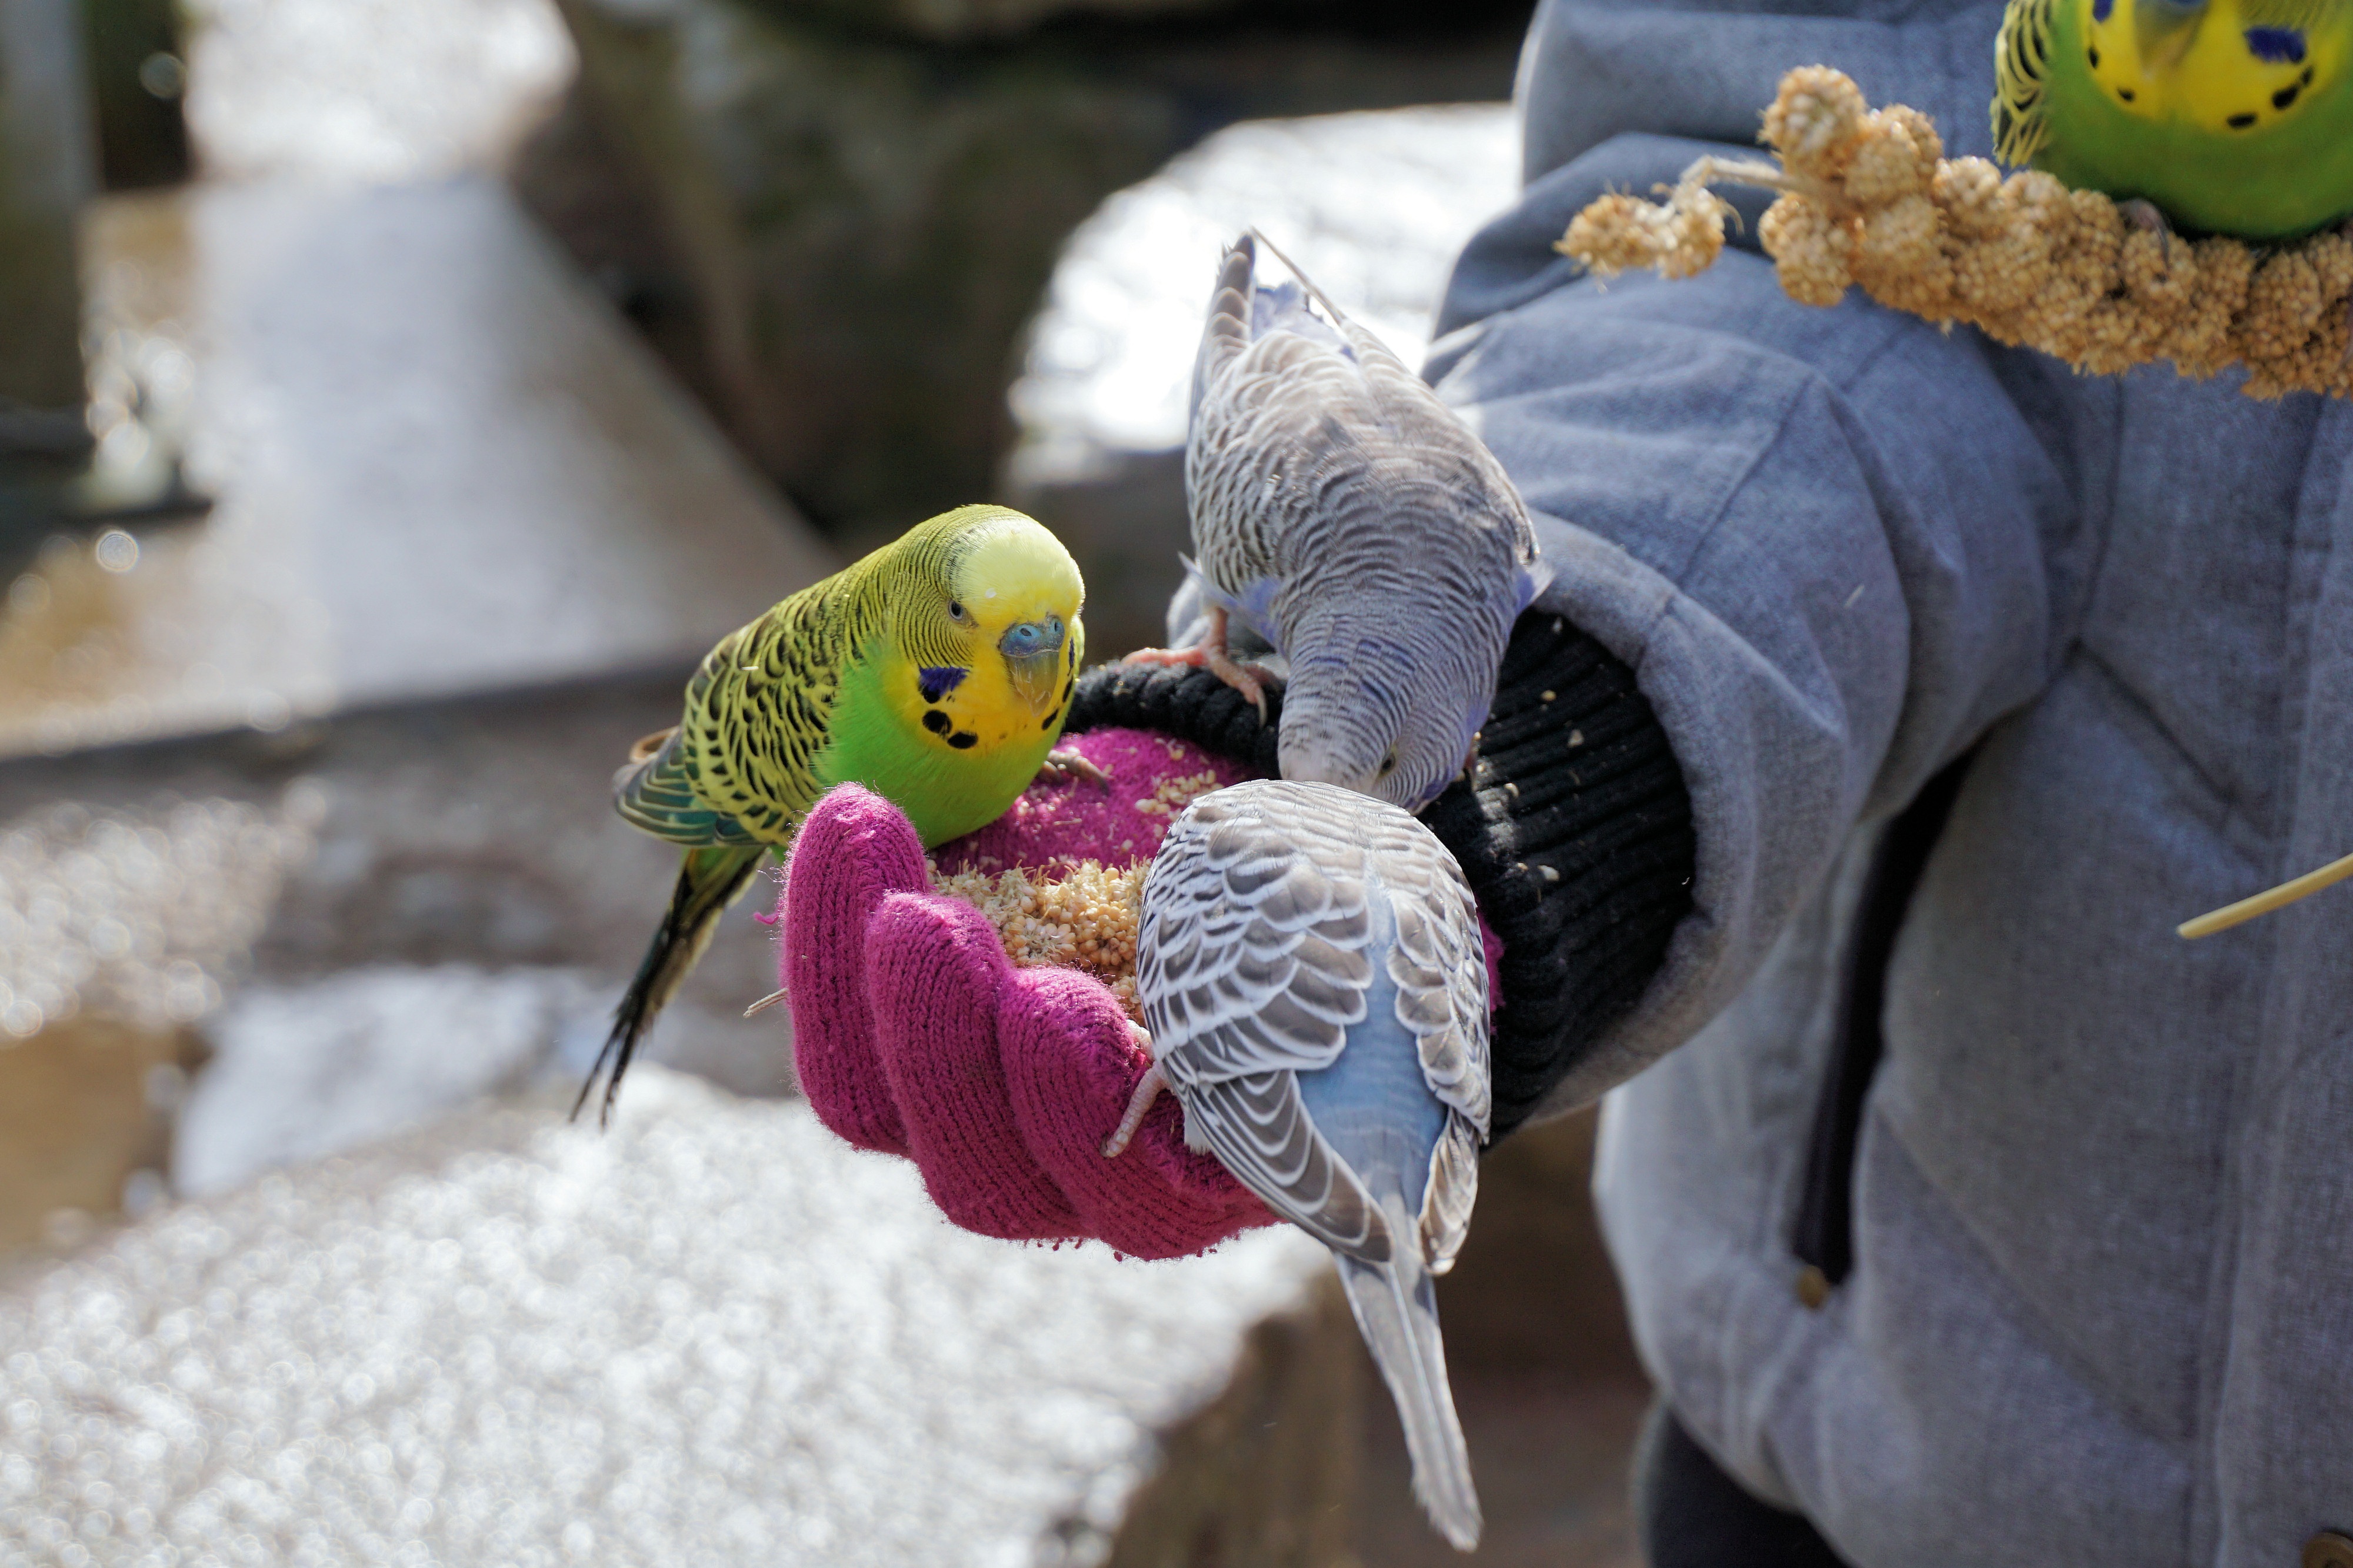
bird, flower, animal, feed, zoo, food, spring, color, yellow, feather, season, feeding, bill, parakeet, animal world, budgie, grains, sababurg castle, zoo sababurg, small parrot, eat out of your hand